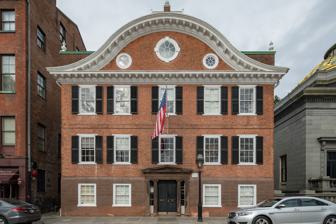
Building: Joseph Brown House (Providence, Rhode Island)
Country: United States of America
Year built: 1774
United States historic place Joseph Haile House U.S. National Historic Landmark District Contributing Property Show map of Rhode Island Show map of the United States Location 50 South Main Street, Providence, Rhode Island Coordinates 41°49′29″N 71°24′25″W / 41.82474°N 71.40697°W / 41.82474; -71.40697 Built 1774 Architectural style Georgian Part of College Hill Historic District The Joseph Brown House is a historic Georgian house located at 50 South Main Street Providence, Rhode Island. The building, designed by astronomer and amateur architect Joseph Brown , is the oldest extant house built by an American architect for his own use. Architecture The street-facing portion of the structure measures roughly 45 feet (14 m) in both height and width. Its facade, defined by five bays, rises two stories above an elevated, street level basement. The residence's entrance was originally raised above ground and accessed via symmetrical flights of stairs; in the late 18th century, the entrance was moved to street level. The structure's foundation is constructed of brownstone ashlar , while the raised volume of the house is made of Flemish and common bond brick. The structure is noted for its ogee curved gable roof, which is decorated with a white trellised parapet and balustrade . According to Antoinette Downing , "such a baroque scheme for the exterior was rare even in English building, and harks back to Sir Christopher Wren and the first years of the eighteenth century; Colen Campbell , in his Vitruvius Britannicus of 1717, published an engraved plate of a house similar to Brown's, with the gable end treated as a broken scroll." In the 1920s, a rear wing was added to the house. History The structure was constructed in 1774 by architect Joseph Brown of the prominent mercantile Brown family as his personal residence. During the American Revolution, the house was one of a number of structures used to quarter French troops. In 1801, the structure was acquired by the Providence Bank —an enterprise founded by Brown's brothers John and Moses —and used as an office. The bank occupied the structure until 1929. The building was subsequently owned by the Counting House Corporation. In 1970, the structure was designated a contributing property in the College Hill Historic District . Gallery An engraving of the building published in 1886 shows the original entrance and staircase. A 1922 drawing depicts the building in its altered form. The Joseph Brown House stands immediately adjacent to the Old Stone Bank References